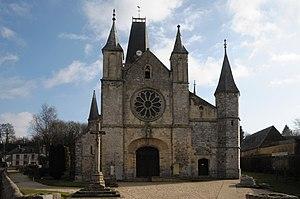
église Notre-Dame du Bourg-Dun.
Cet article recense les monuments historiques de l'arrondissement de Dieppe, dans le département de la Seine-Maritime, en France.